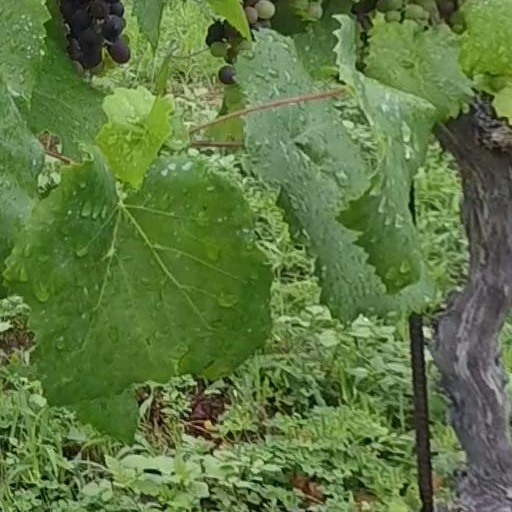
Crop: grape